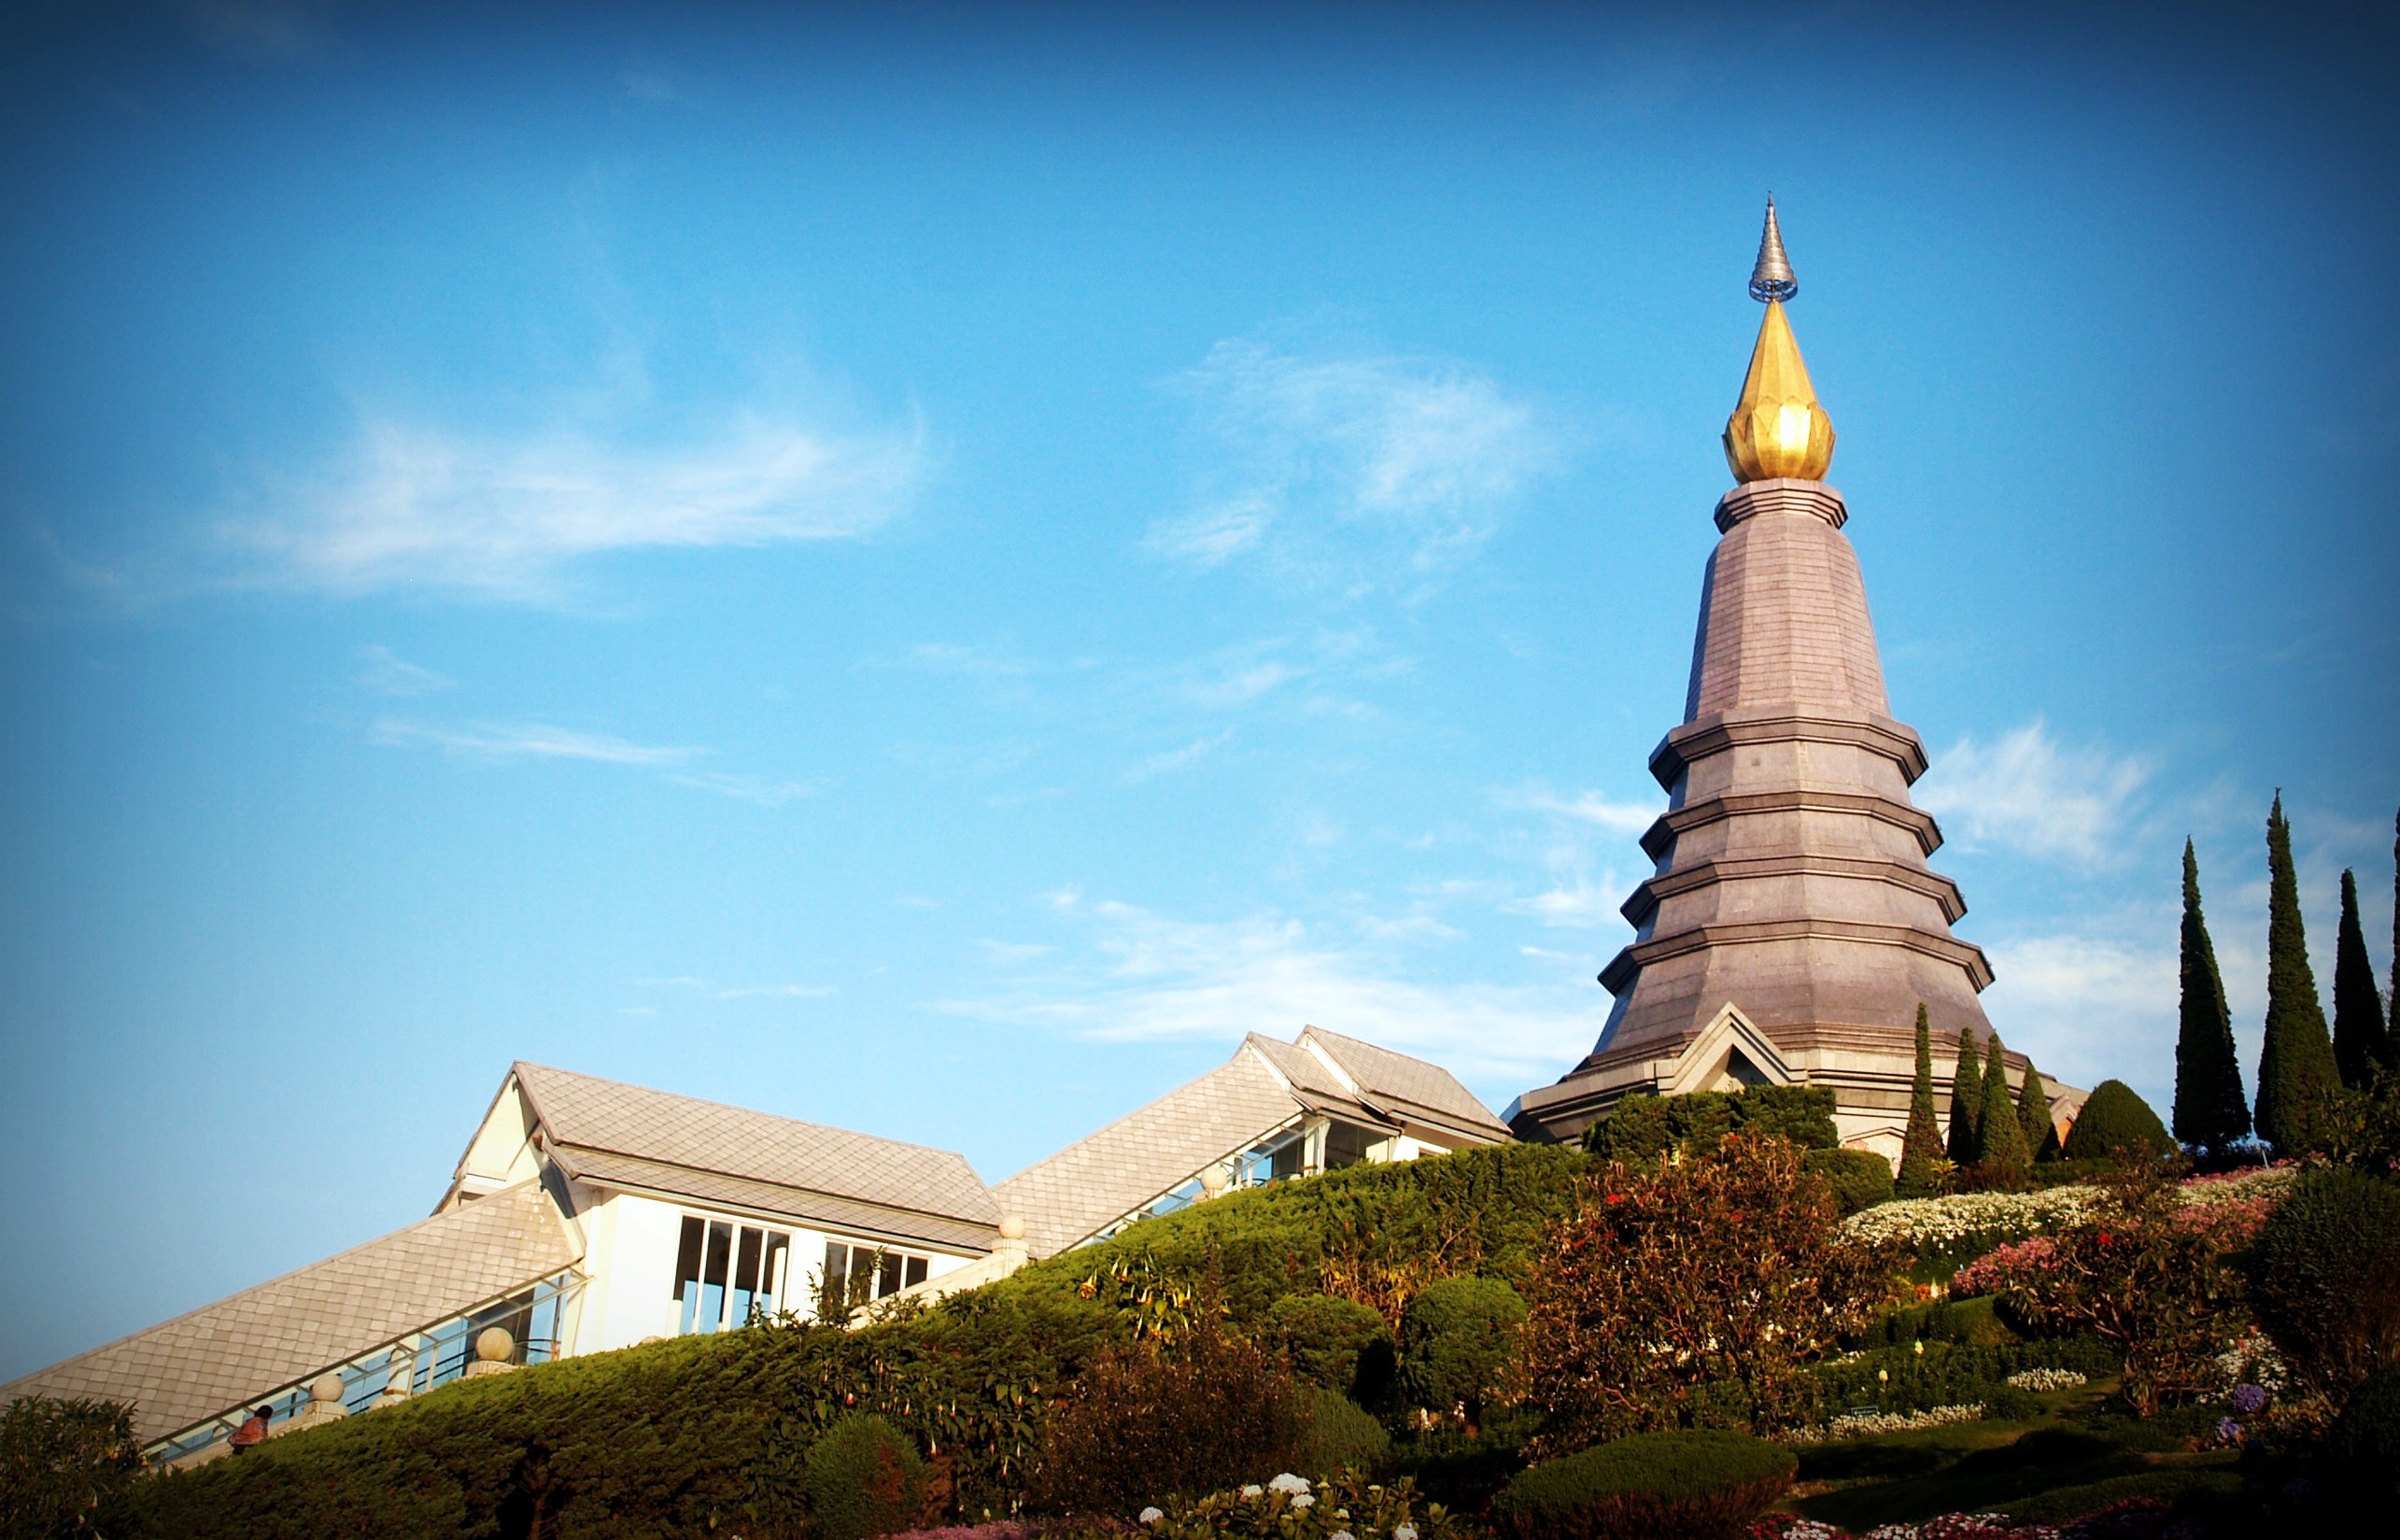
landscape, water, nature, mountain, architecture, sky, flower, building, old, vacation, tourist, travel, construction, green, high, tower, space, park, buddhism, religion, asia, ancient, landmark, blue, tourism, place of worship, thailand, religious, national, art, background, design, temple, spire, steeple, queen, wallpaper, beauty, buddha, culture, beautiful, history, day, thai, traditional, pagoda, stupa, east, chiangmai, doi, inthanon